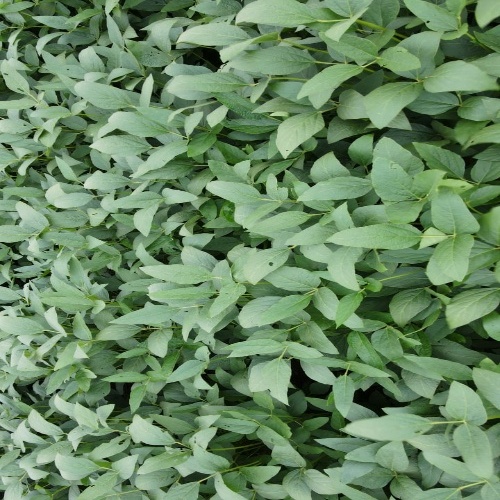
Label: Diabrotica_speciosa